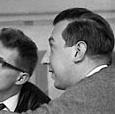
Age: 32